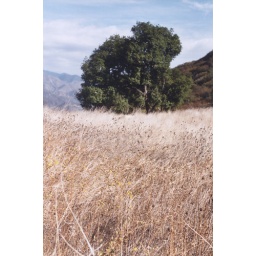
Tree in the mountain field